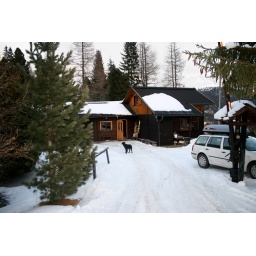
The house in the mountains